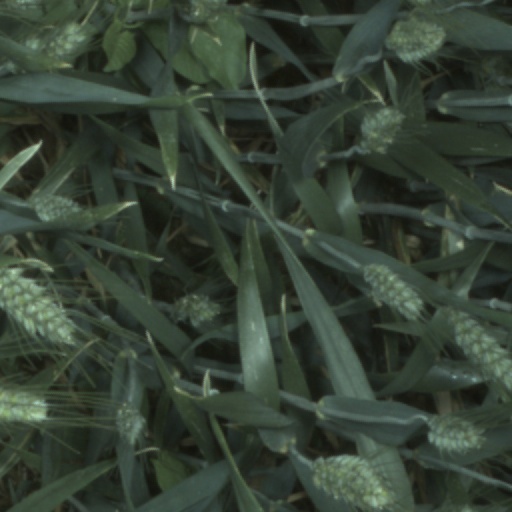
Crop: wheat